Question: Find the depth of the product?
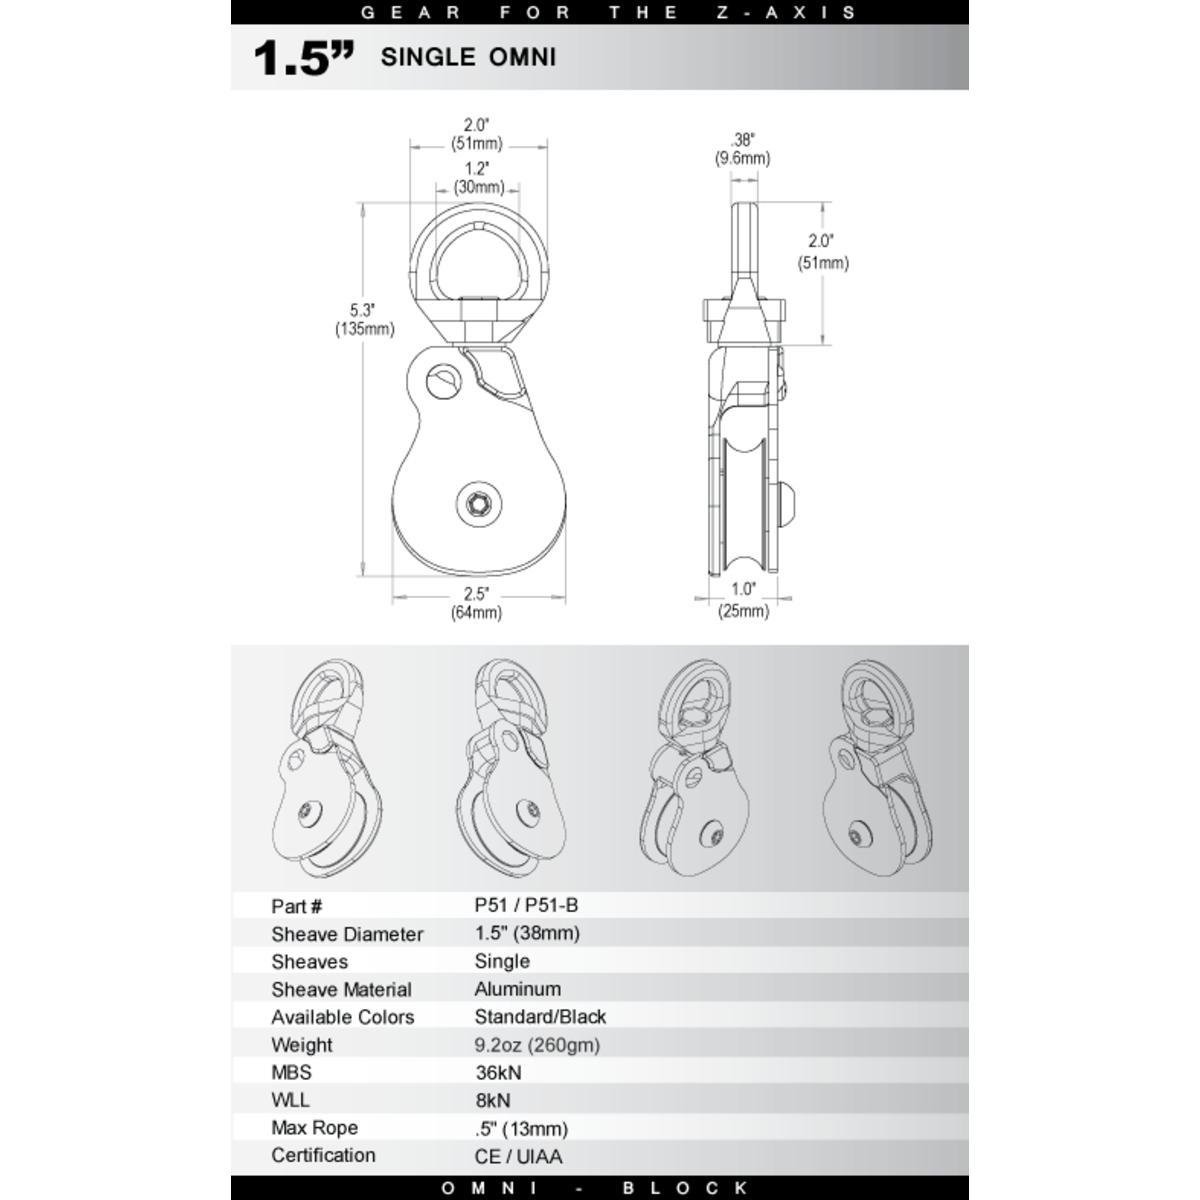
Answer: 38.0 inch